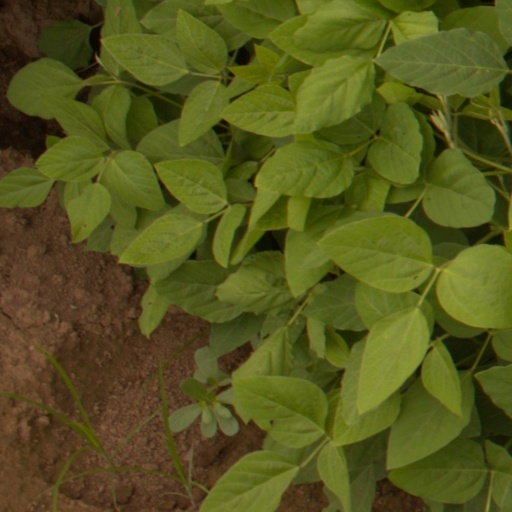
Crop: soybean